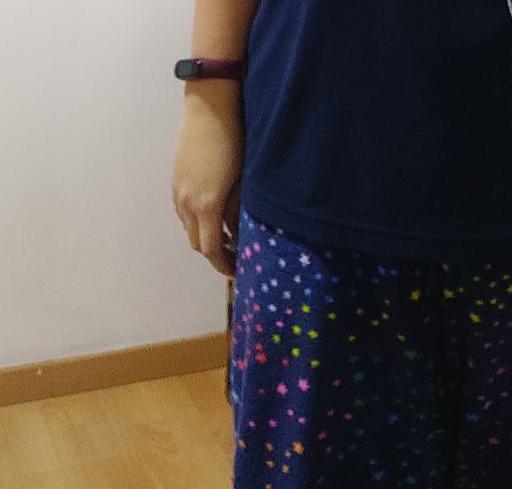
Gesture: no_gesture